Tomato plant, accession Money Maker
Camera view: bottom (45 deg); turntable rotation: 0 degrees
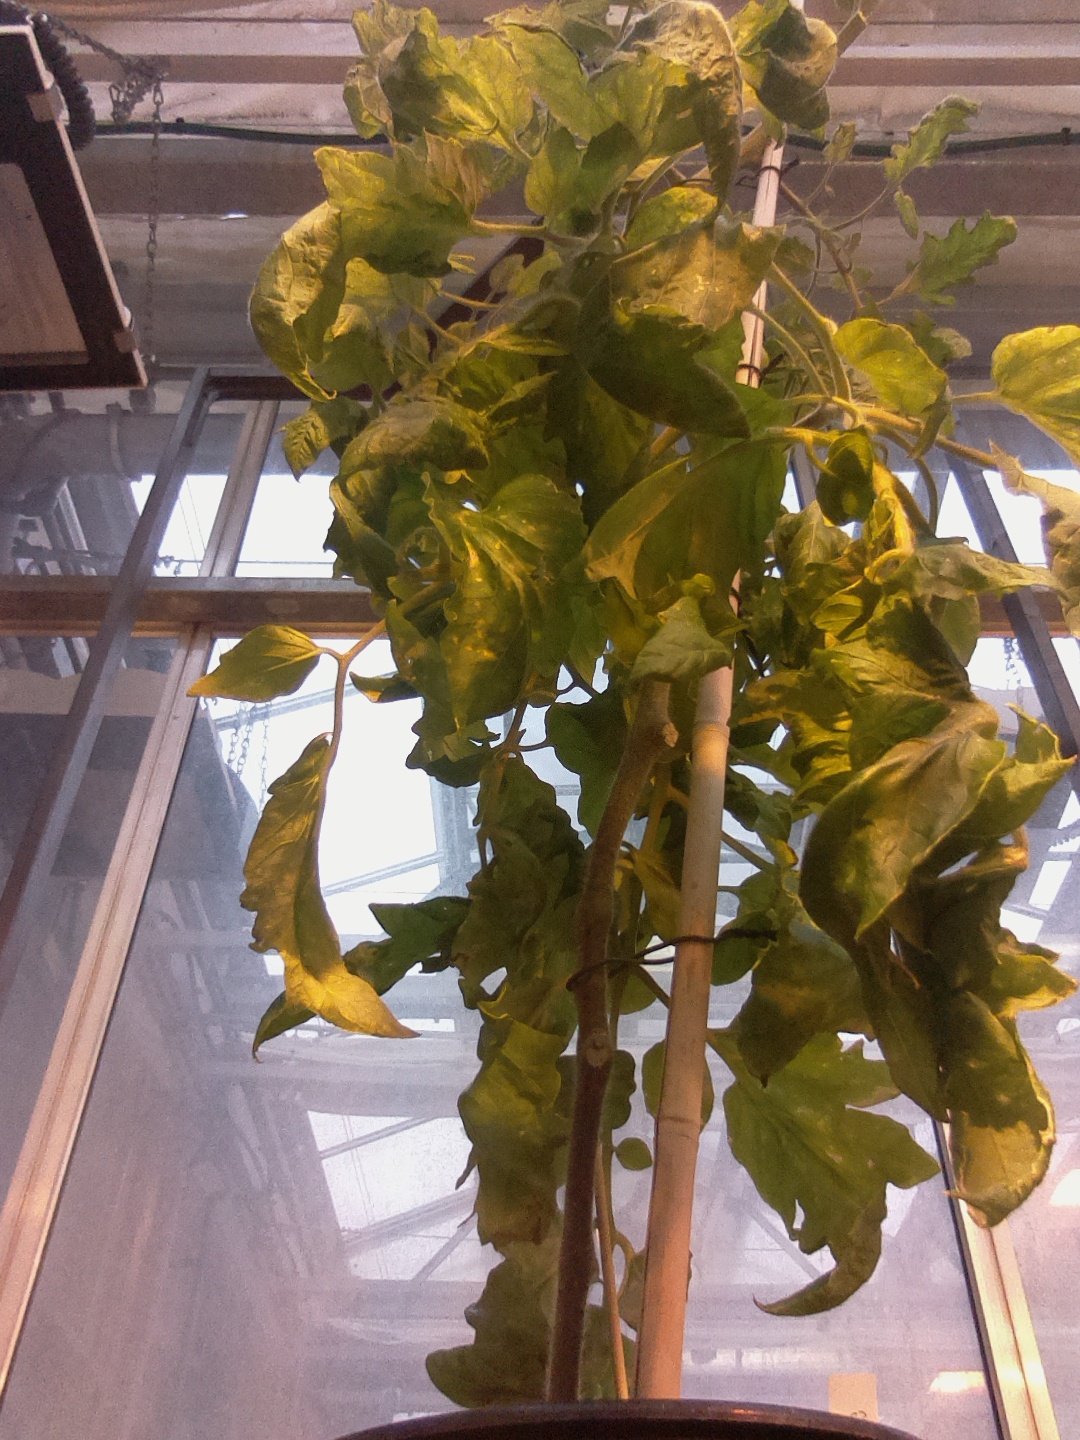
BBCH growth stage 79: 90% -100% of final fruit size